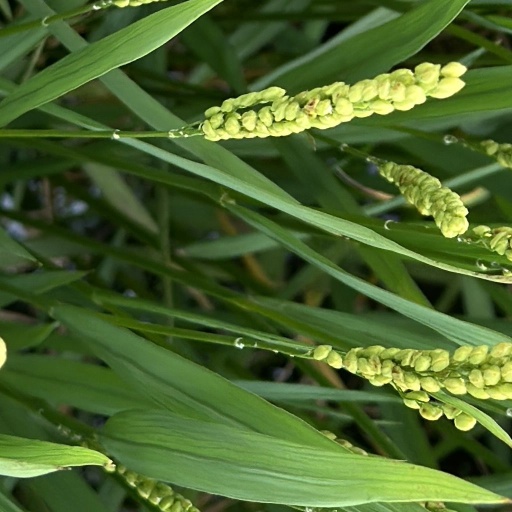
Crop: rice